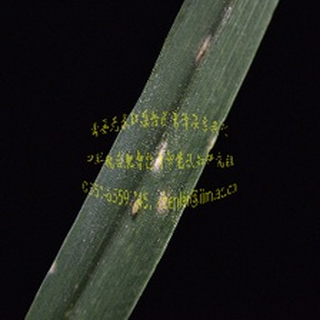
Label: wheat_mildew